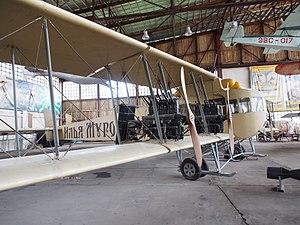
Le Sikorsky Ilia Mouromets est le premier avion de ligne de l'histoire de l'aviation civile. Il s'agit d'un biplan quadrimoteur russe. Il a été transformé en bombardier à l'occasion de la Première Guerre mondiale. C'est le premier bombardier produit en série au monde. Il fut nommé d'après le héros légendaire russe Ilya Mouromets. L'équipage était constitué de 4 à 8 personnes, avec un maximum de 12 personnes.